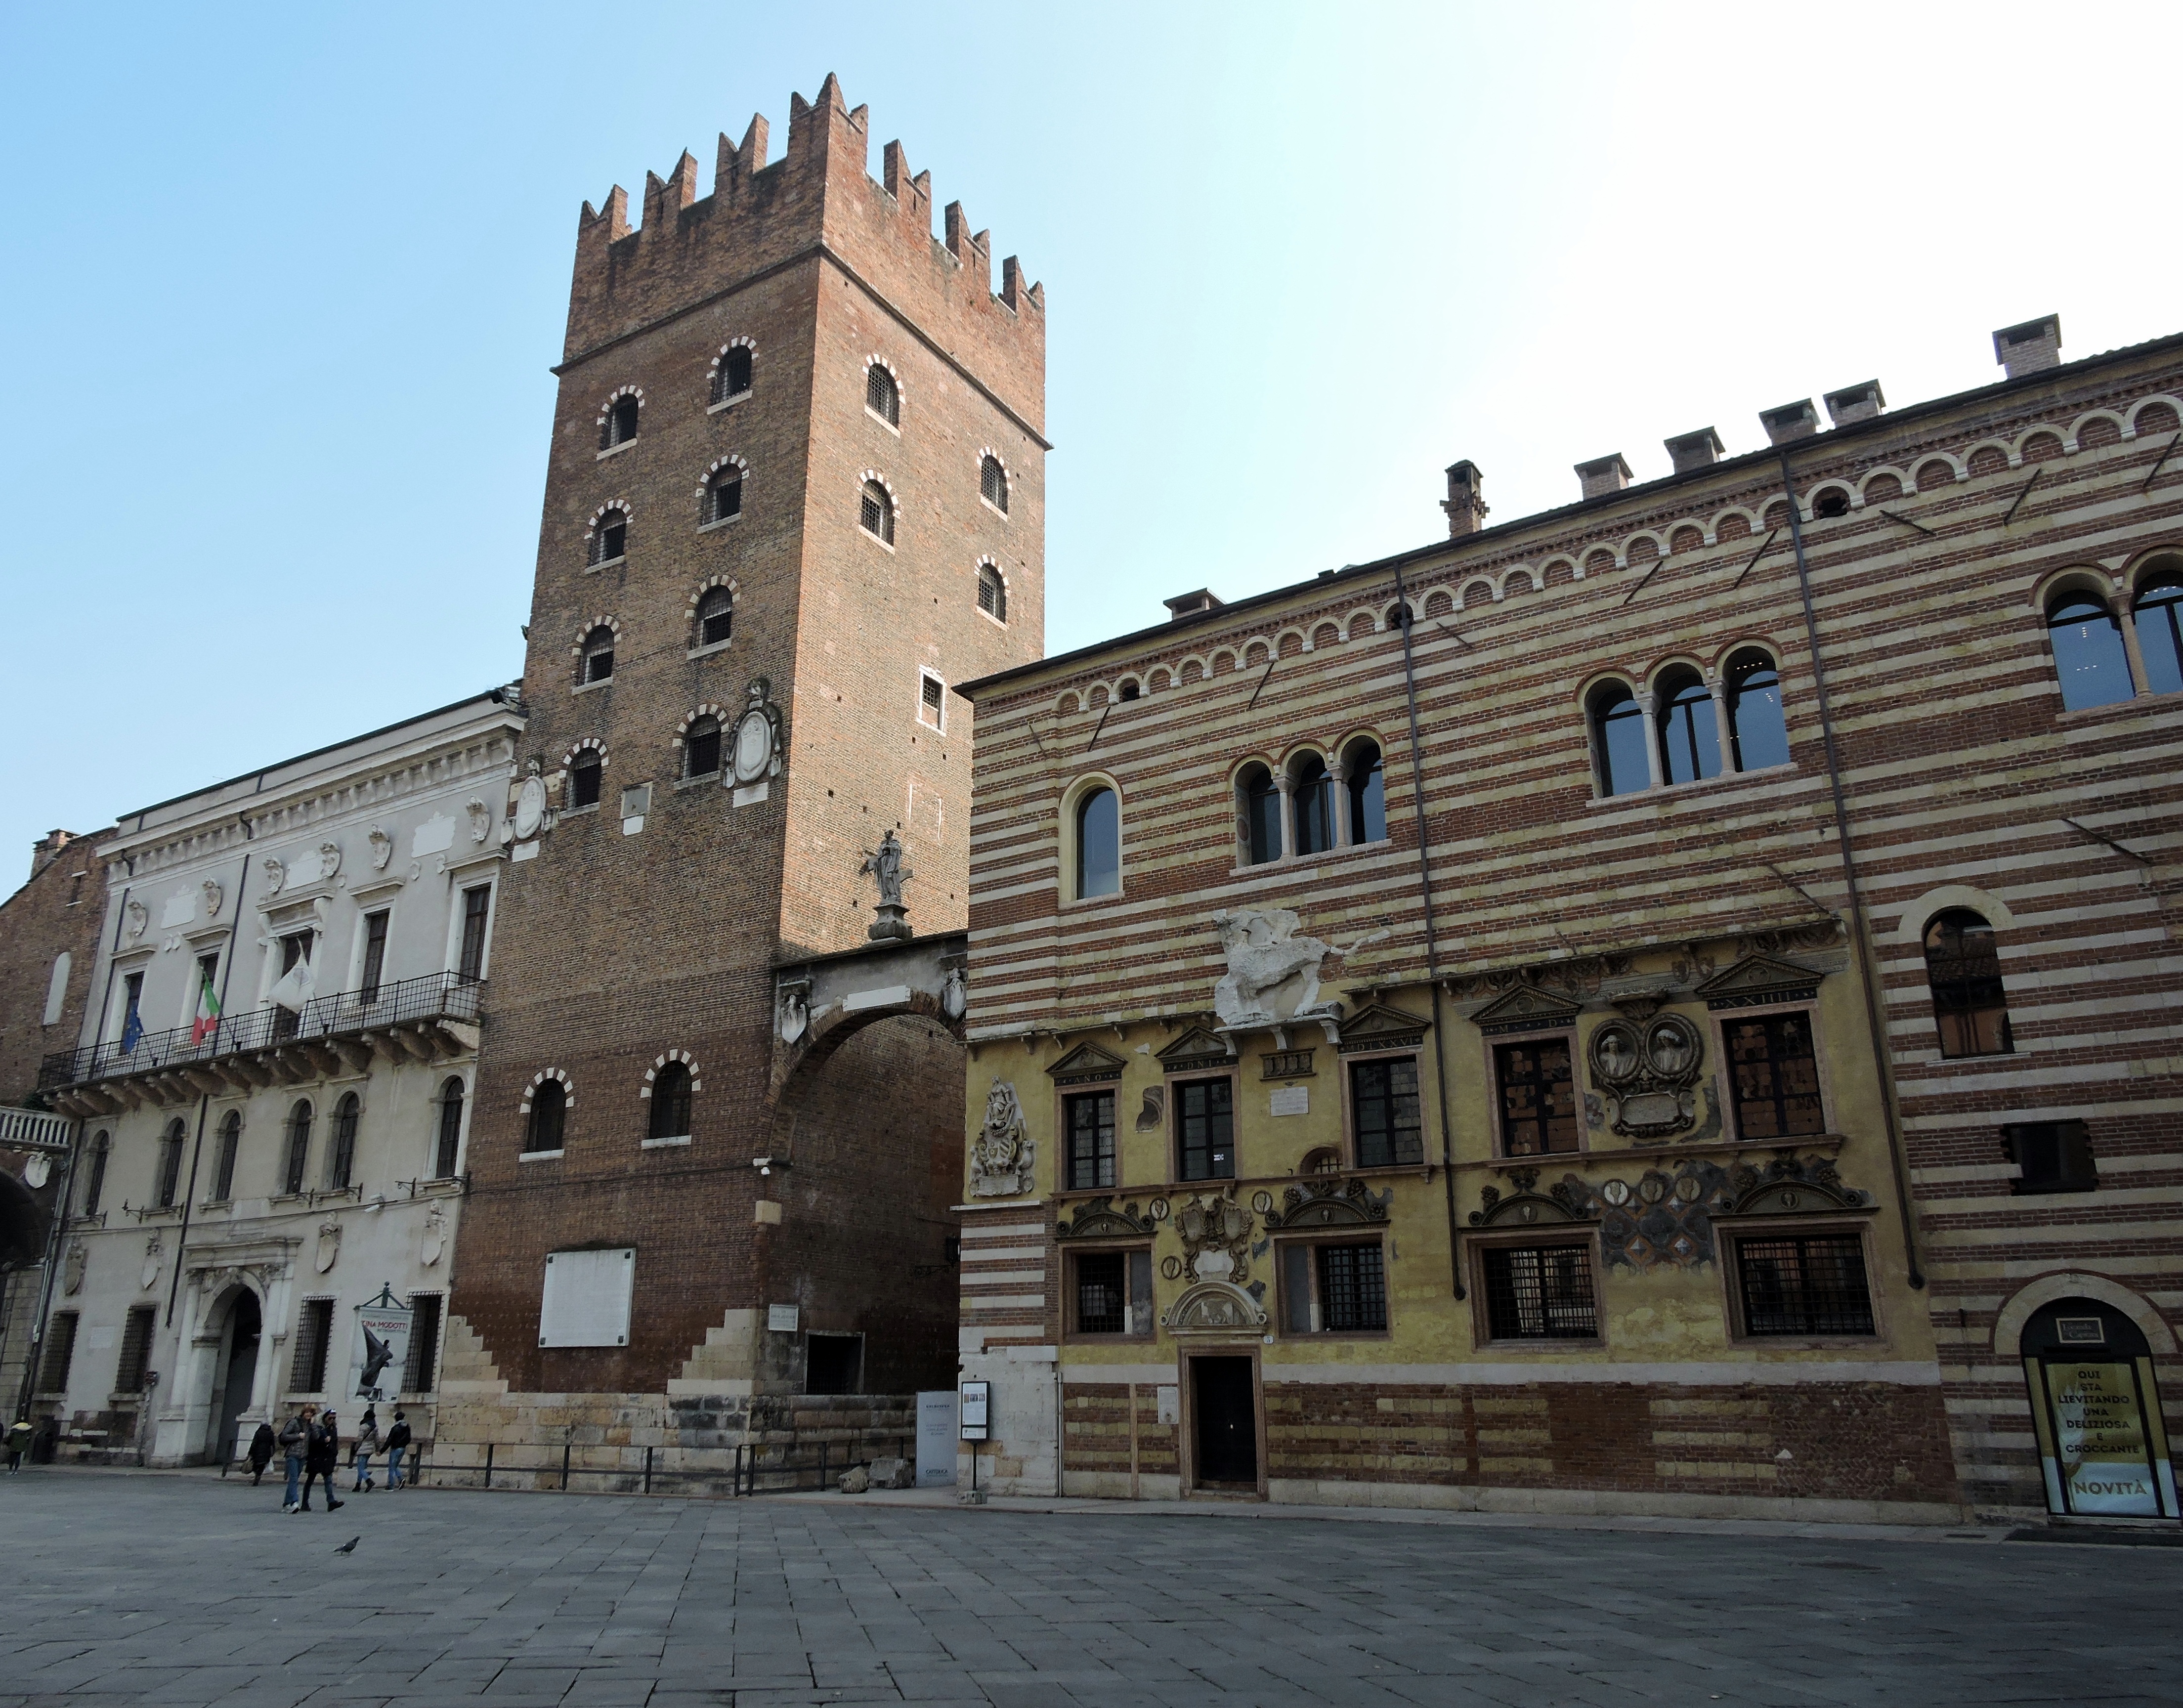
architecture, town, building, chateau, palace, city, monument, downtown, ancient, landmark, italy, facade, tower block, verona, town square, piazza, estate, neighbourhood, dante, urban area, piazza dei signori